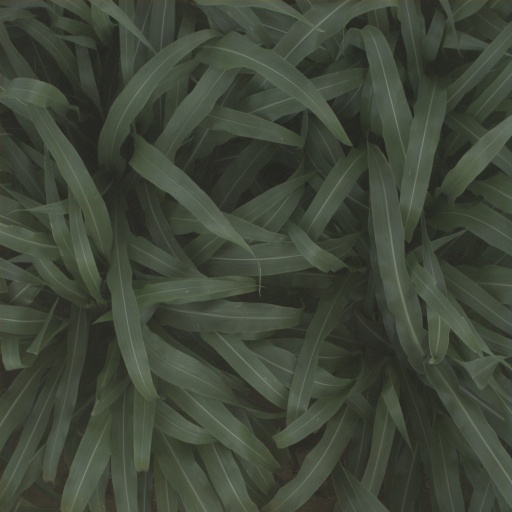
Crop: sorghum